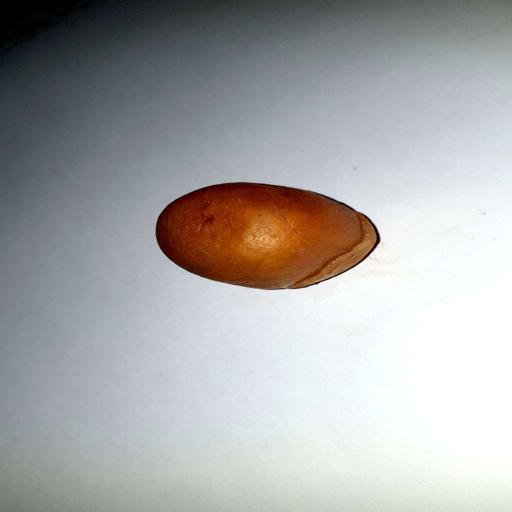
Label: bruised